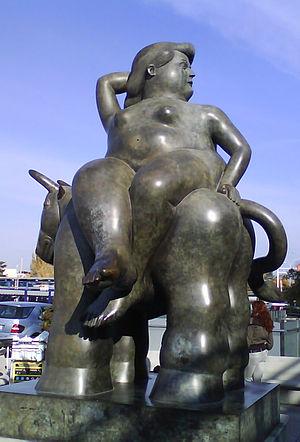
Cet article recense les œuvres d'art dans l'espace public de l'aéroport Adolfo-Suárez de Madrid-Barajas en Espagne.